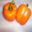
Label: sweet_pepper